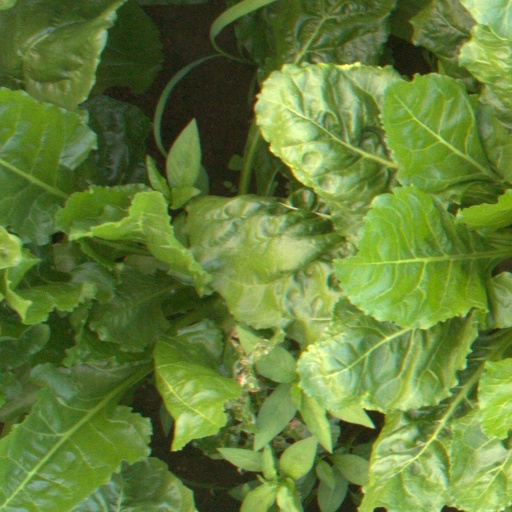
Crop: sugar beet